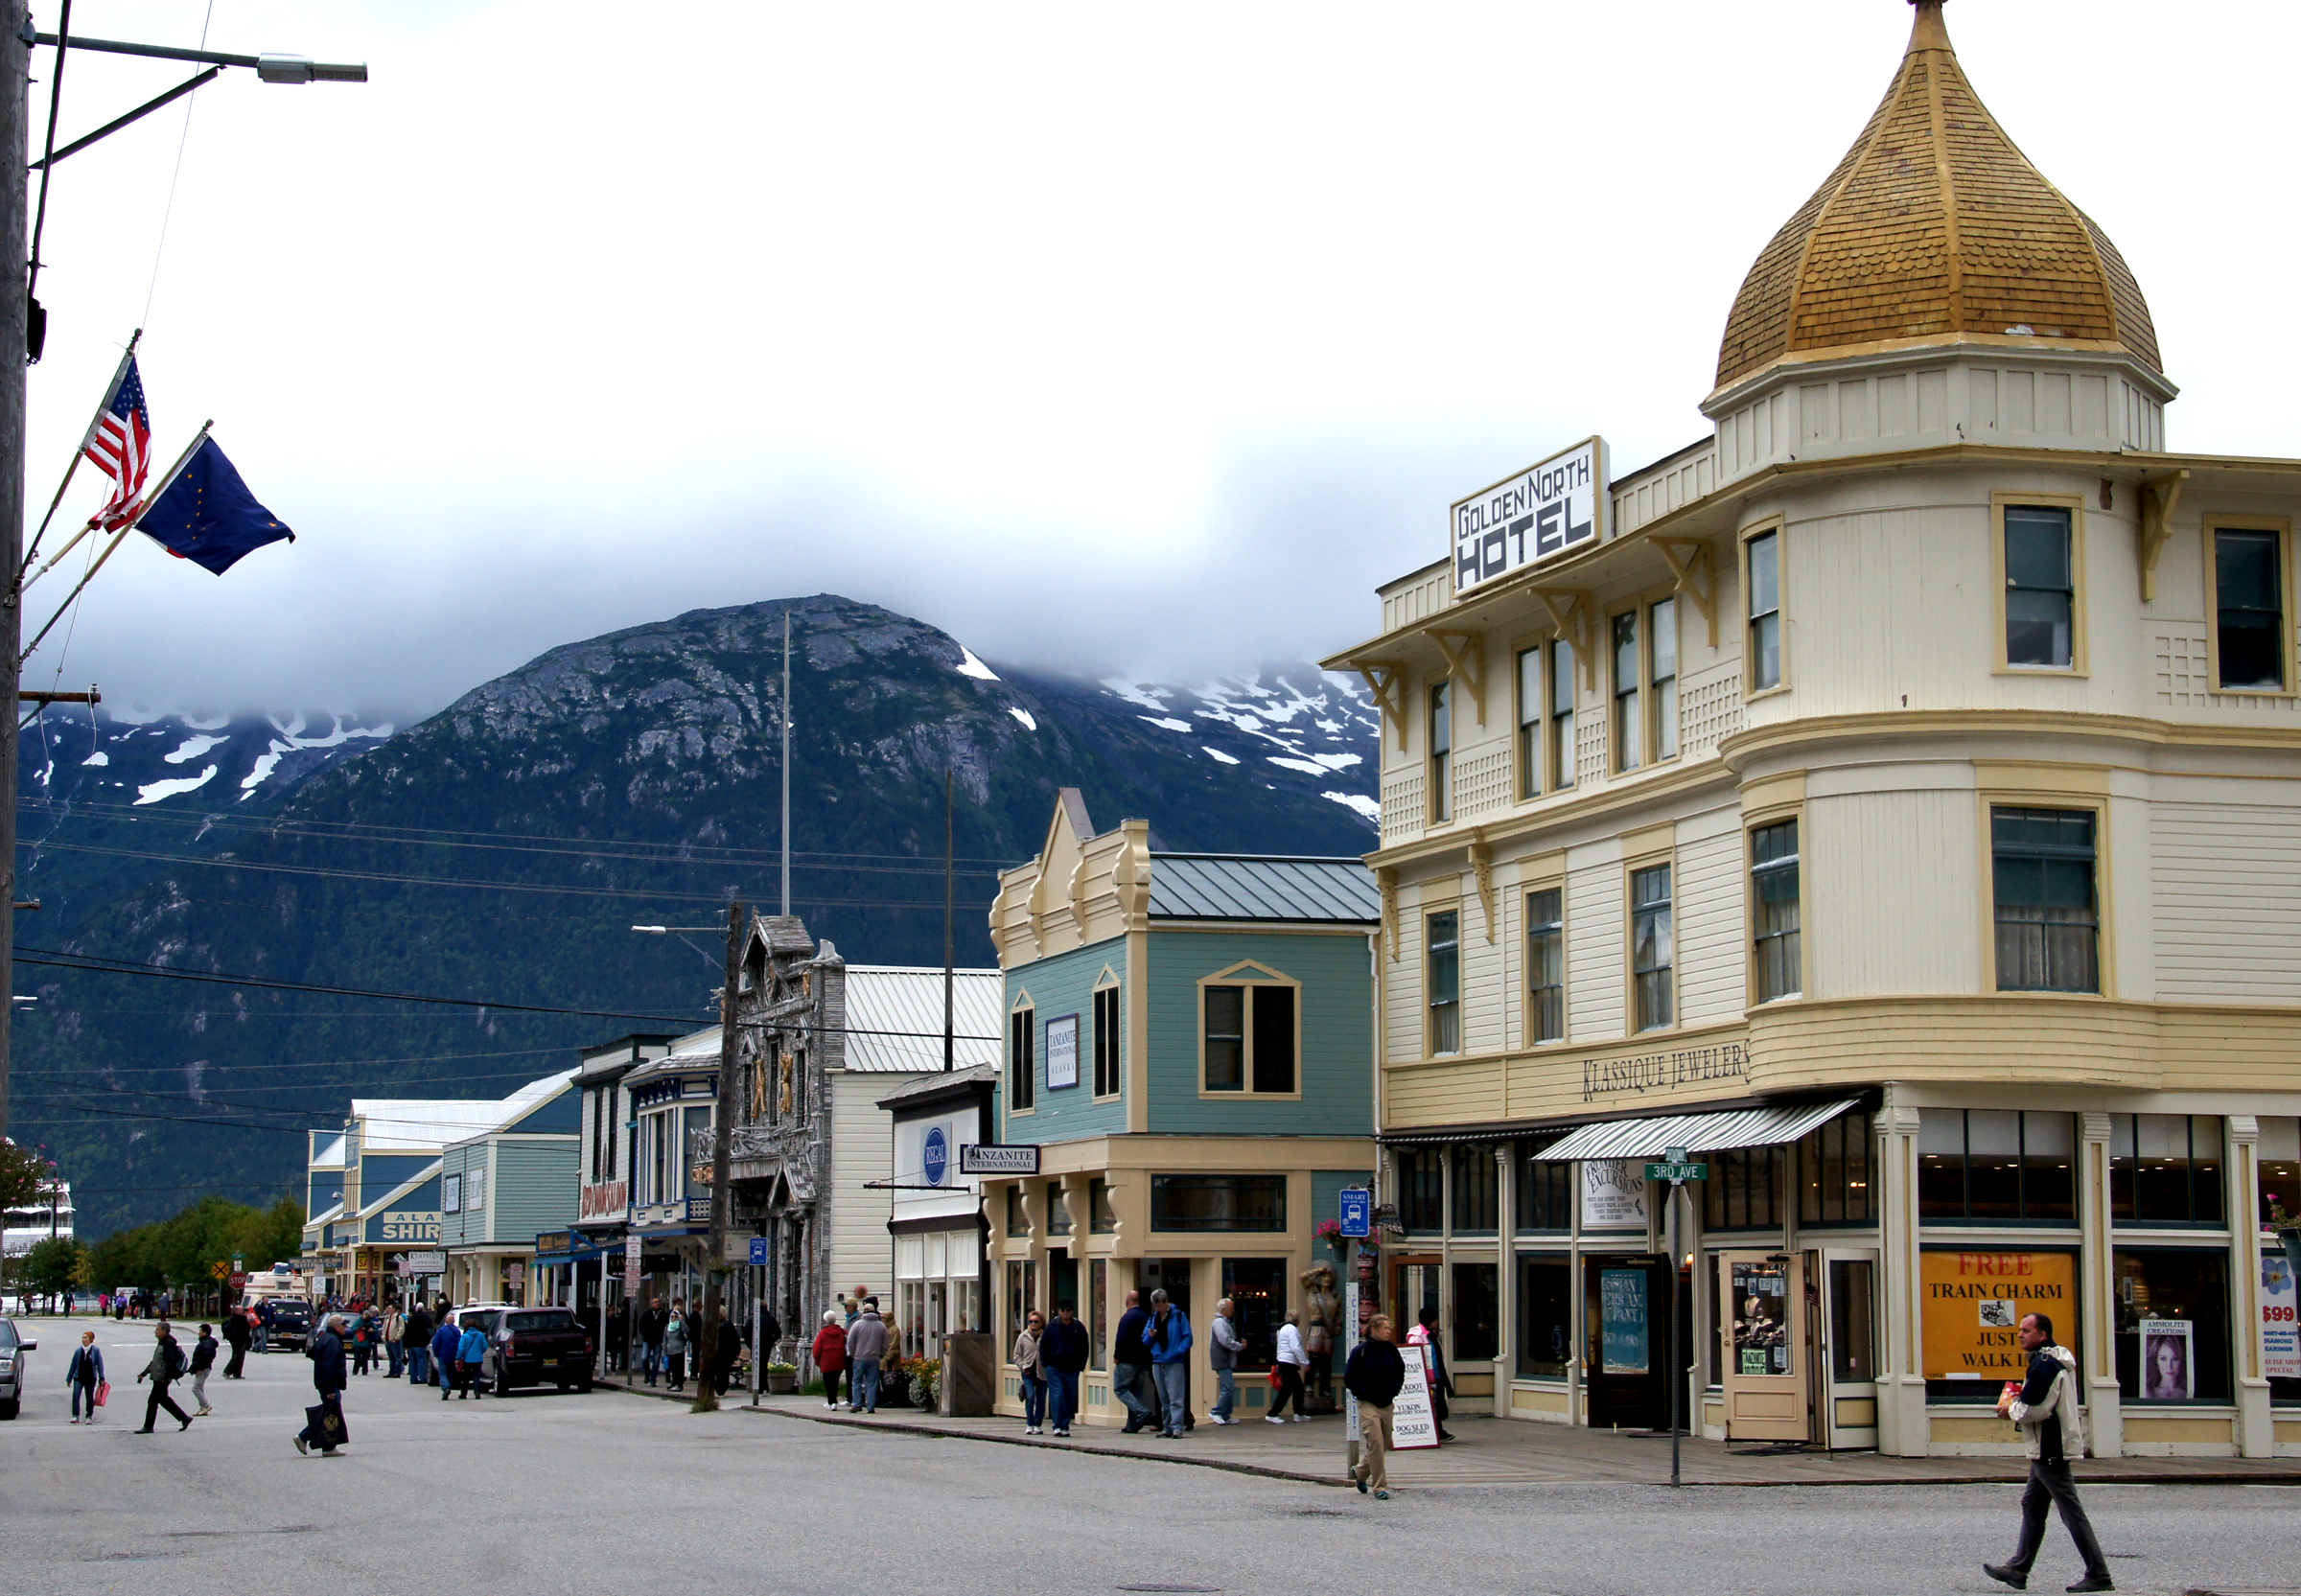
town, alaska, sonyalpha, skagway, indianmasks, totempoles, whitepass, neighbourhood, residential area